List of secondary highways in Manitoulin District

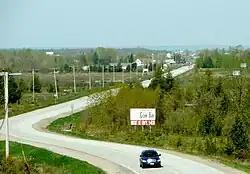
Highway 540 near Gordon.

Secondary Highway 540A, commonly referred to as Highway 540A, is a secondary highway in the Canadian province of Ontario, linking Manitoulin Island with Barrie Island. It is the only road link between the two islands and has a total length of approximately .